Mohan Kumar Fans

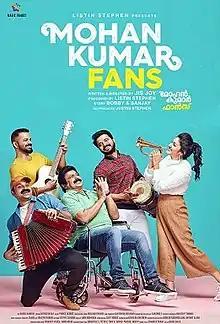

Mohan Kumar Fans is a 2021 Indian Malayalam-language comedy drama film written and directed by Jis Joy. The film is produced by Listin Stephen under the banner of Magic Frames. The film stars Siddique in title role Kunchacko Boban played the role of a singer. The film also features , Anarkali Nazar, Mukesh, Sreenivasan, Vinay Forrt, Saiju Kurup, Ramesh Pisharody and Krishna Shankar in pivotal roles. The songs are composed by Prince George, while the score is composed by William Francis. The film premiered on 19 March 2021.